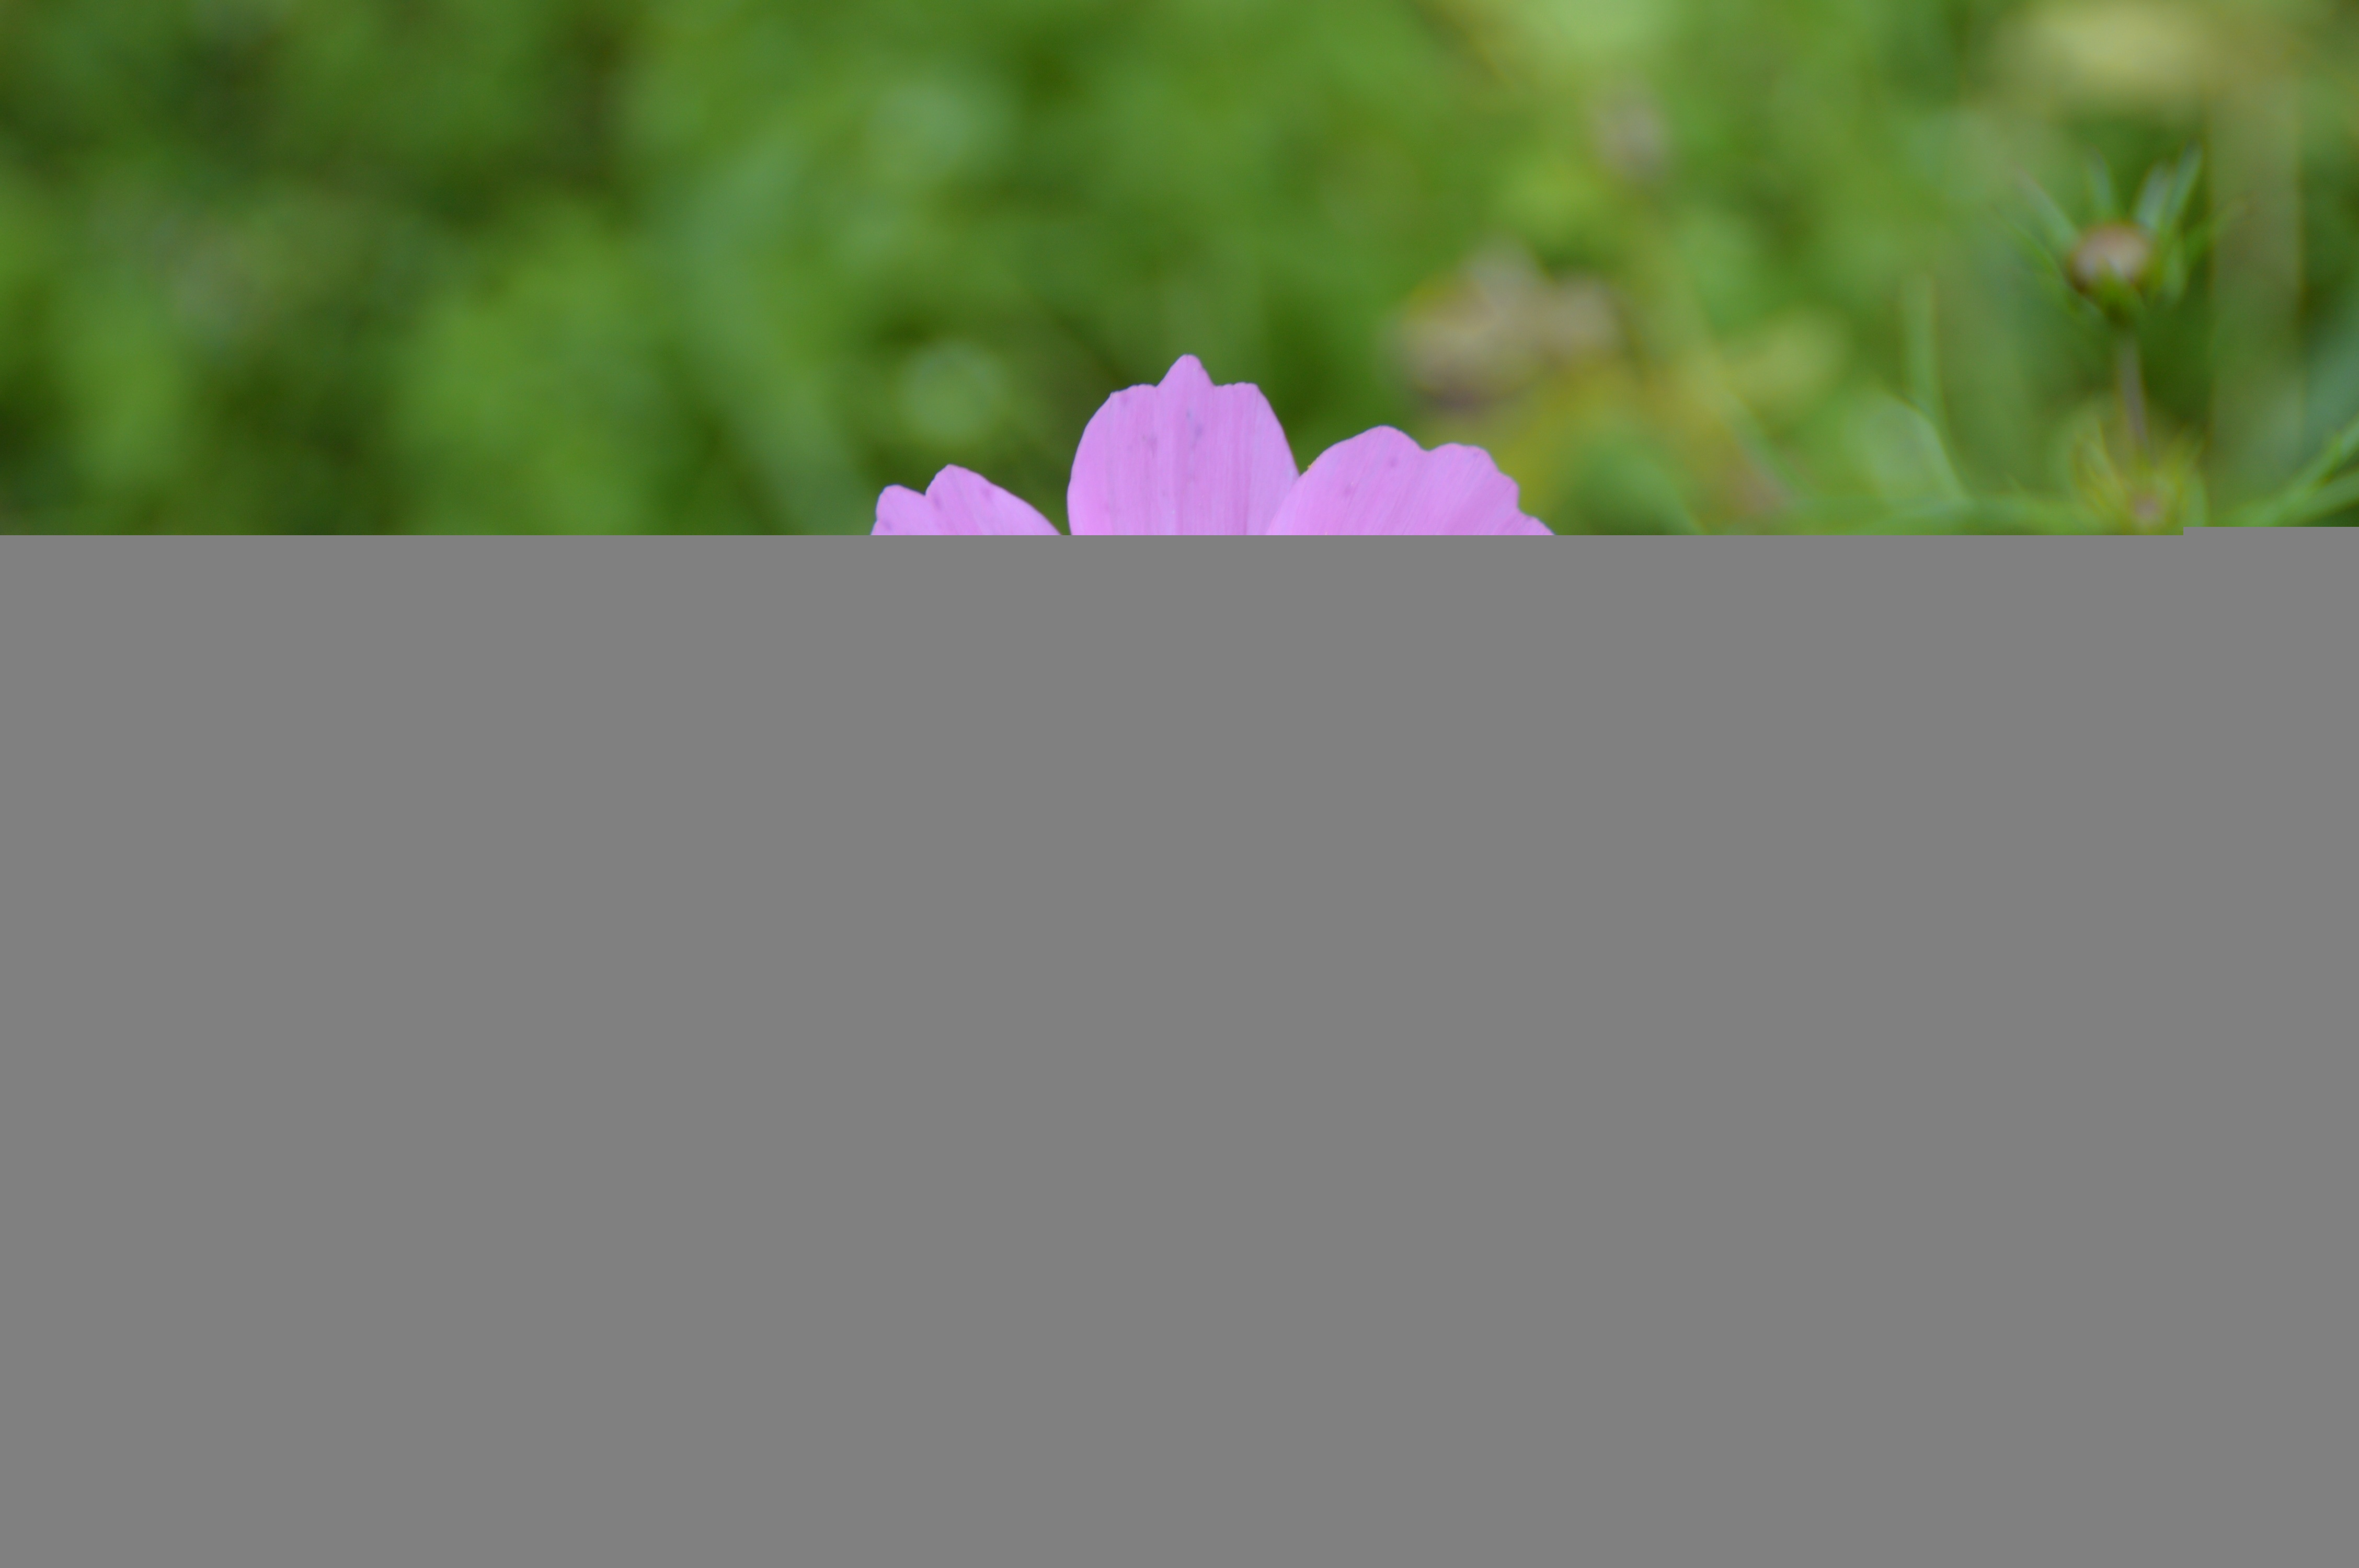
nature, grass, blossom, plant, leaf, flower, purple, petal, bloom, line, green, color, garden, pink, flora, clematis, macro photography, plant stem